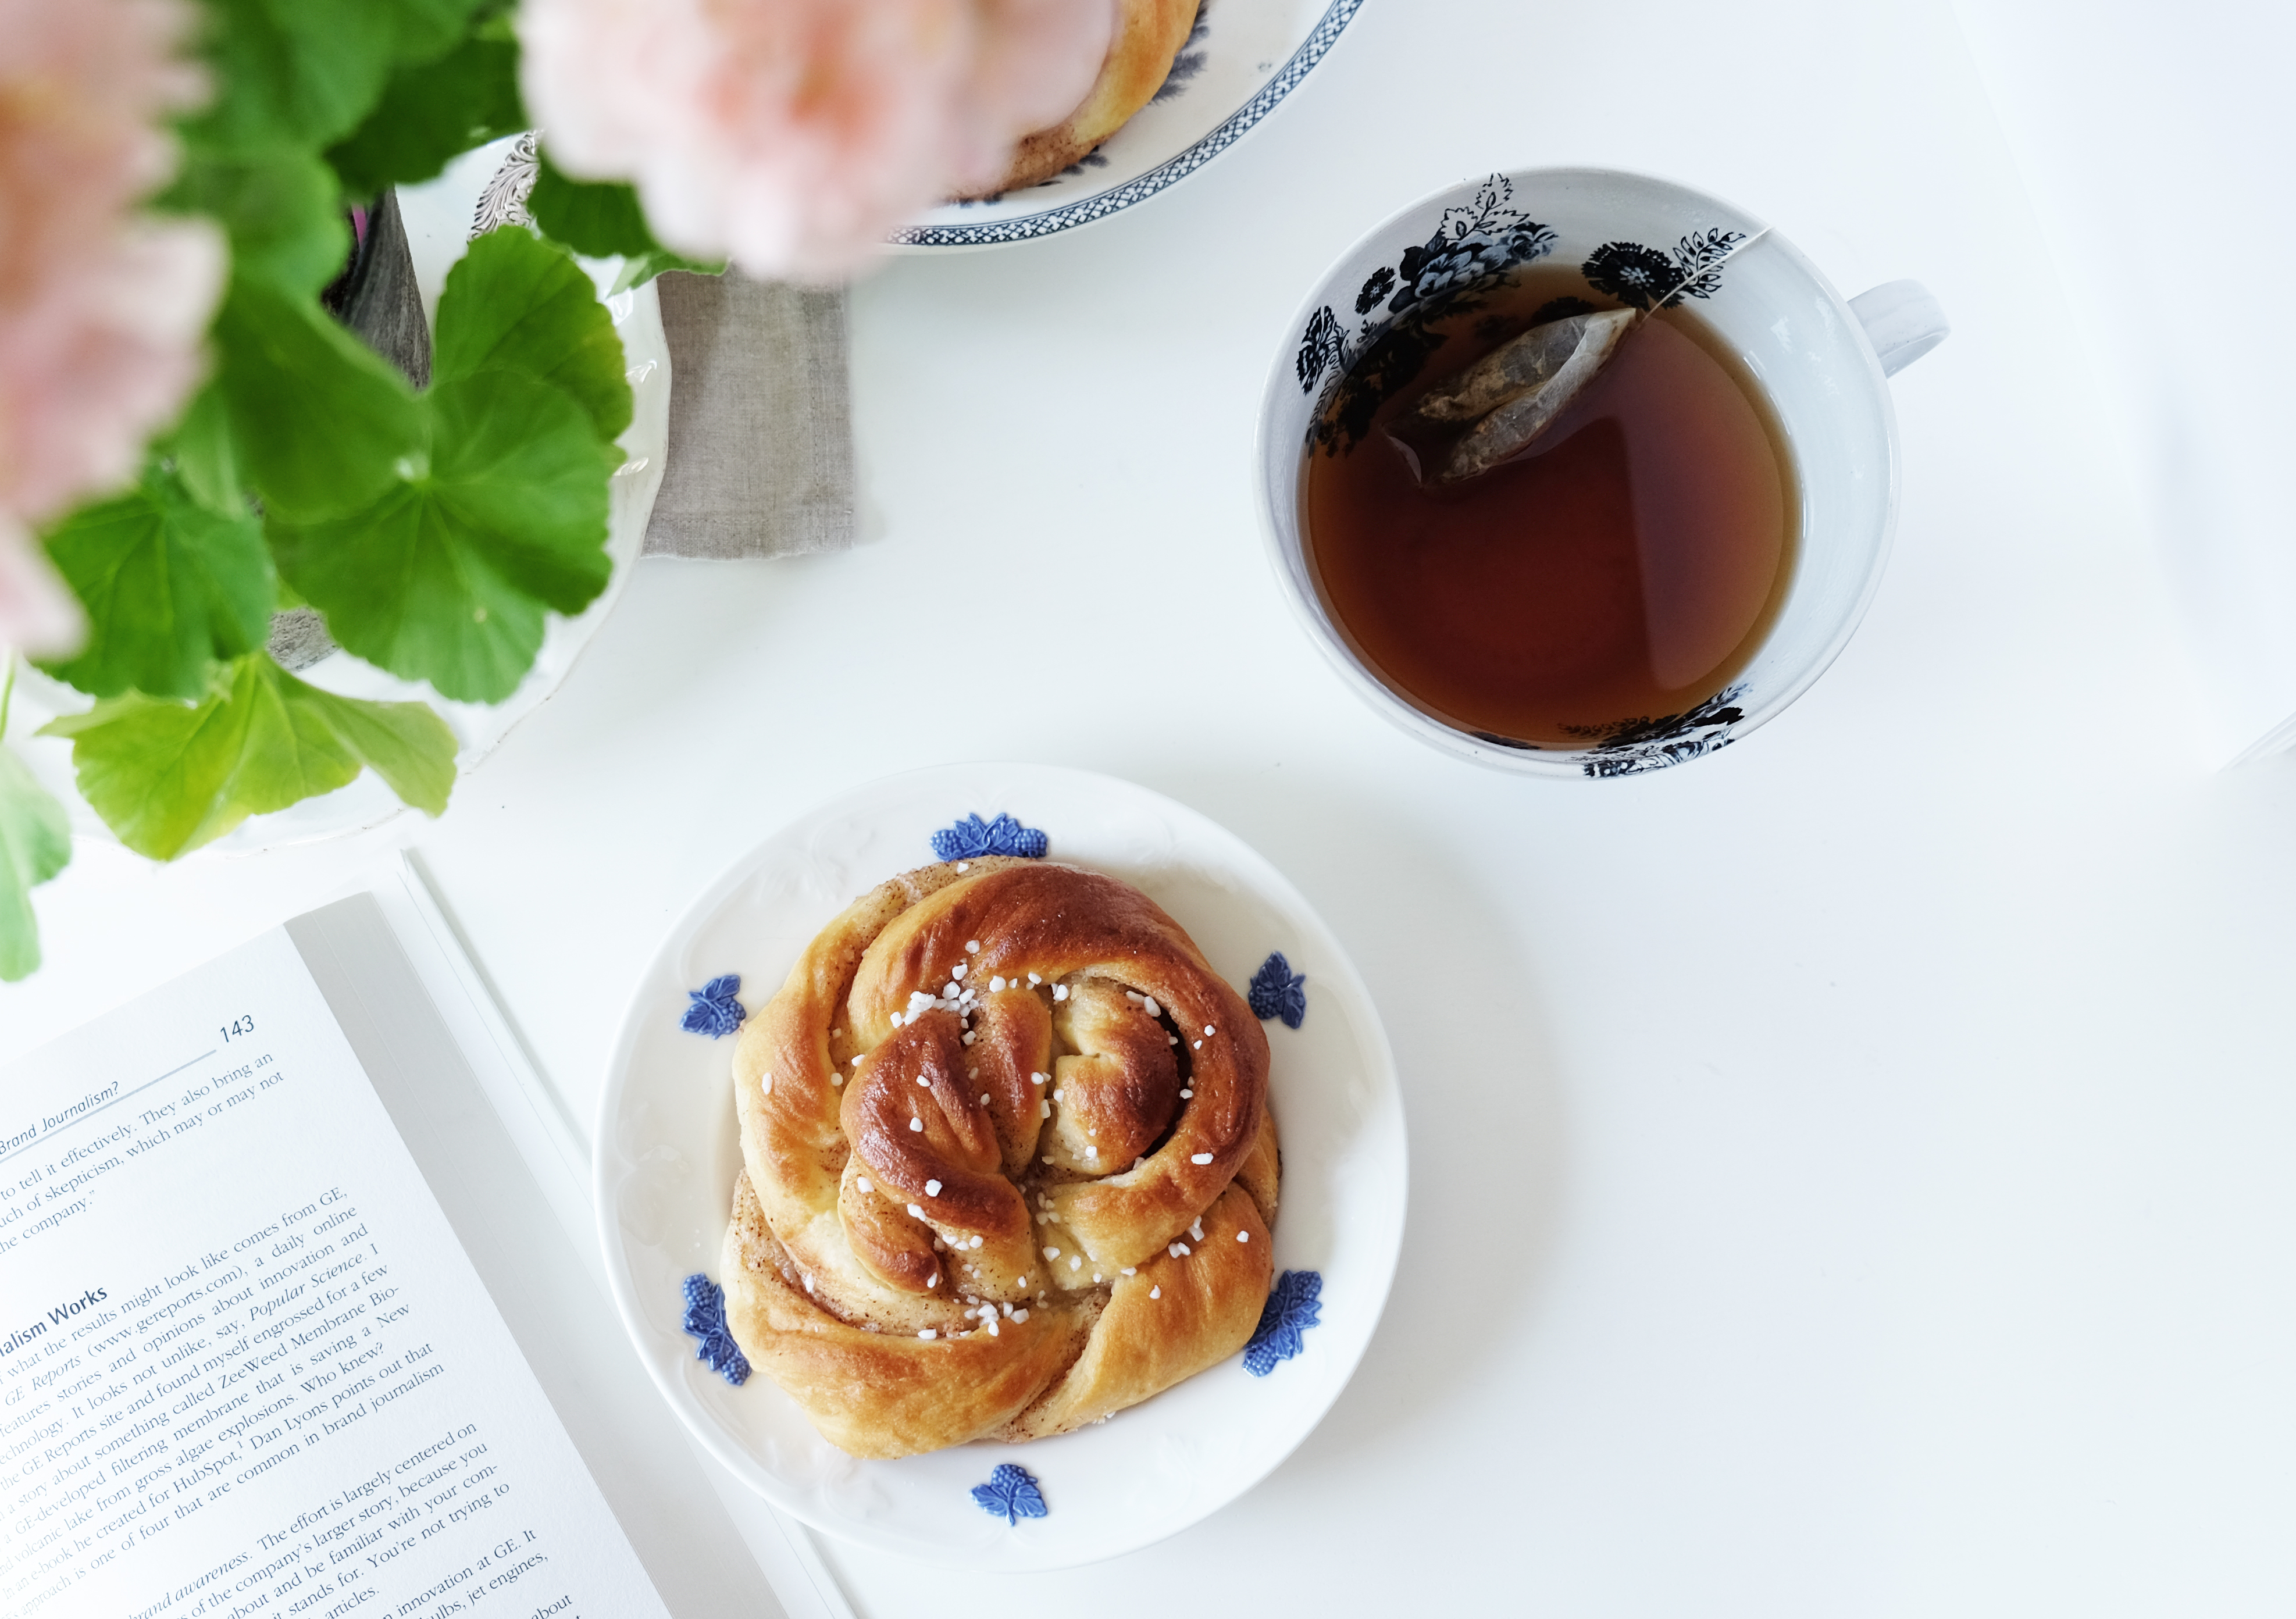
book, plant, fruit, tea, dish, meal, food, produce, breakfast, dessert, cuisine, pastry, porcelain, brunch, flavor